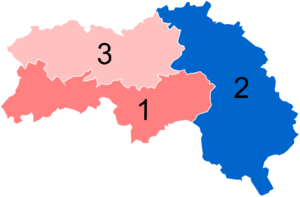
Résultats des élections législatives de l'Orne en 2012
Les élections législatives françaises de 2012 se déroulent les 10 et 17 juin 2012. Dans le département de l'Orne, non concerné par le redécoupage électoral, trois députés sont à élire dans le cadre de trois circonscriptions.